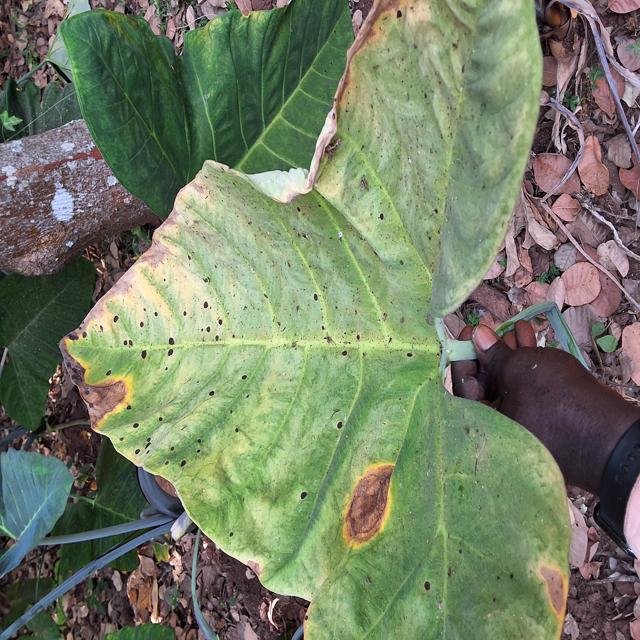
Label: Early_Blight